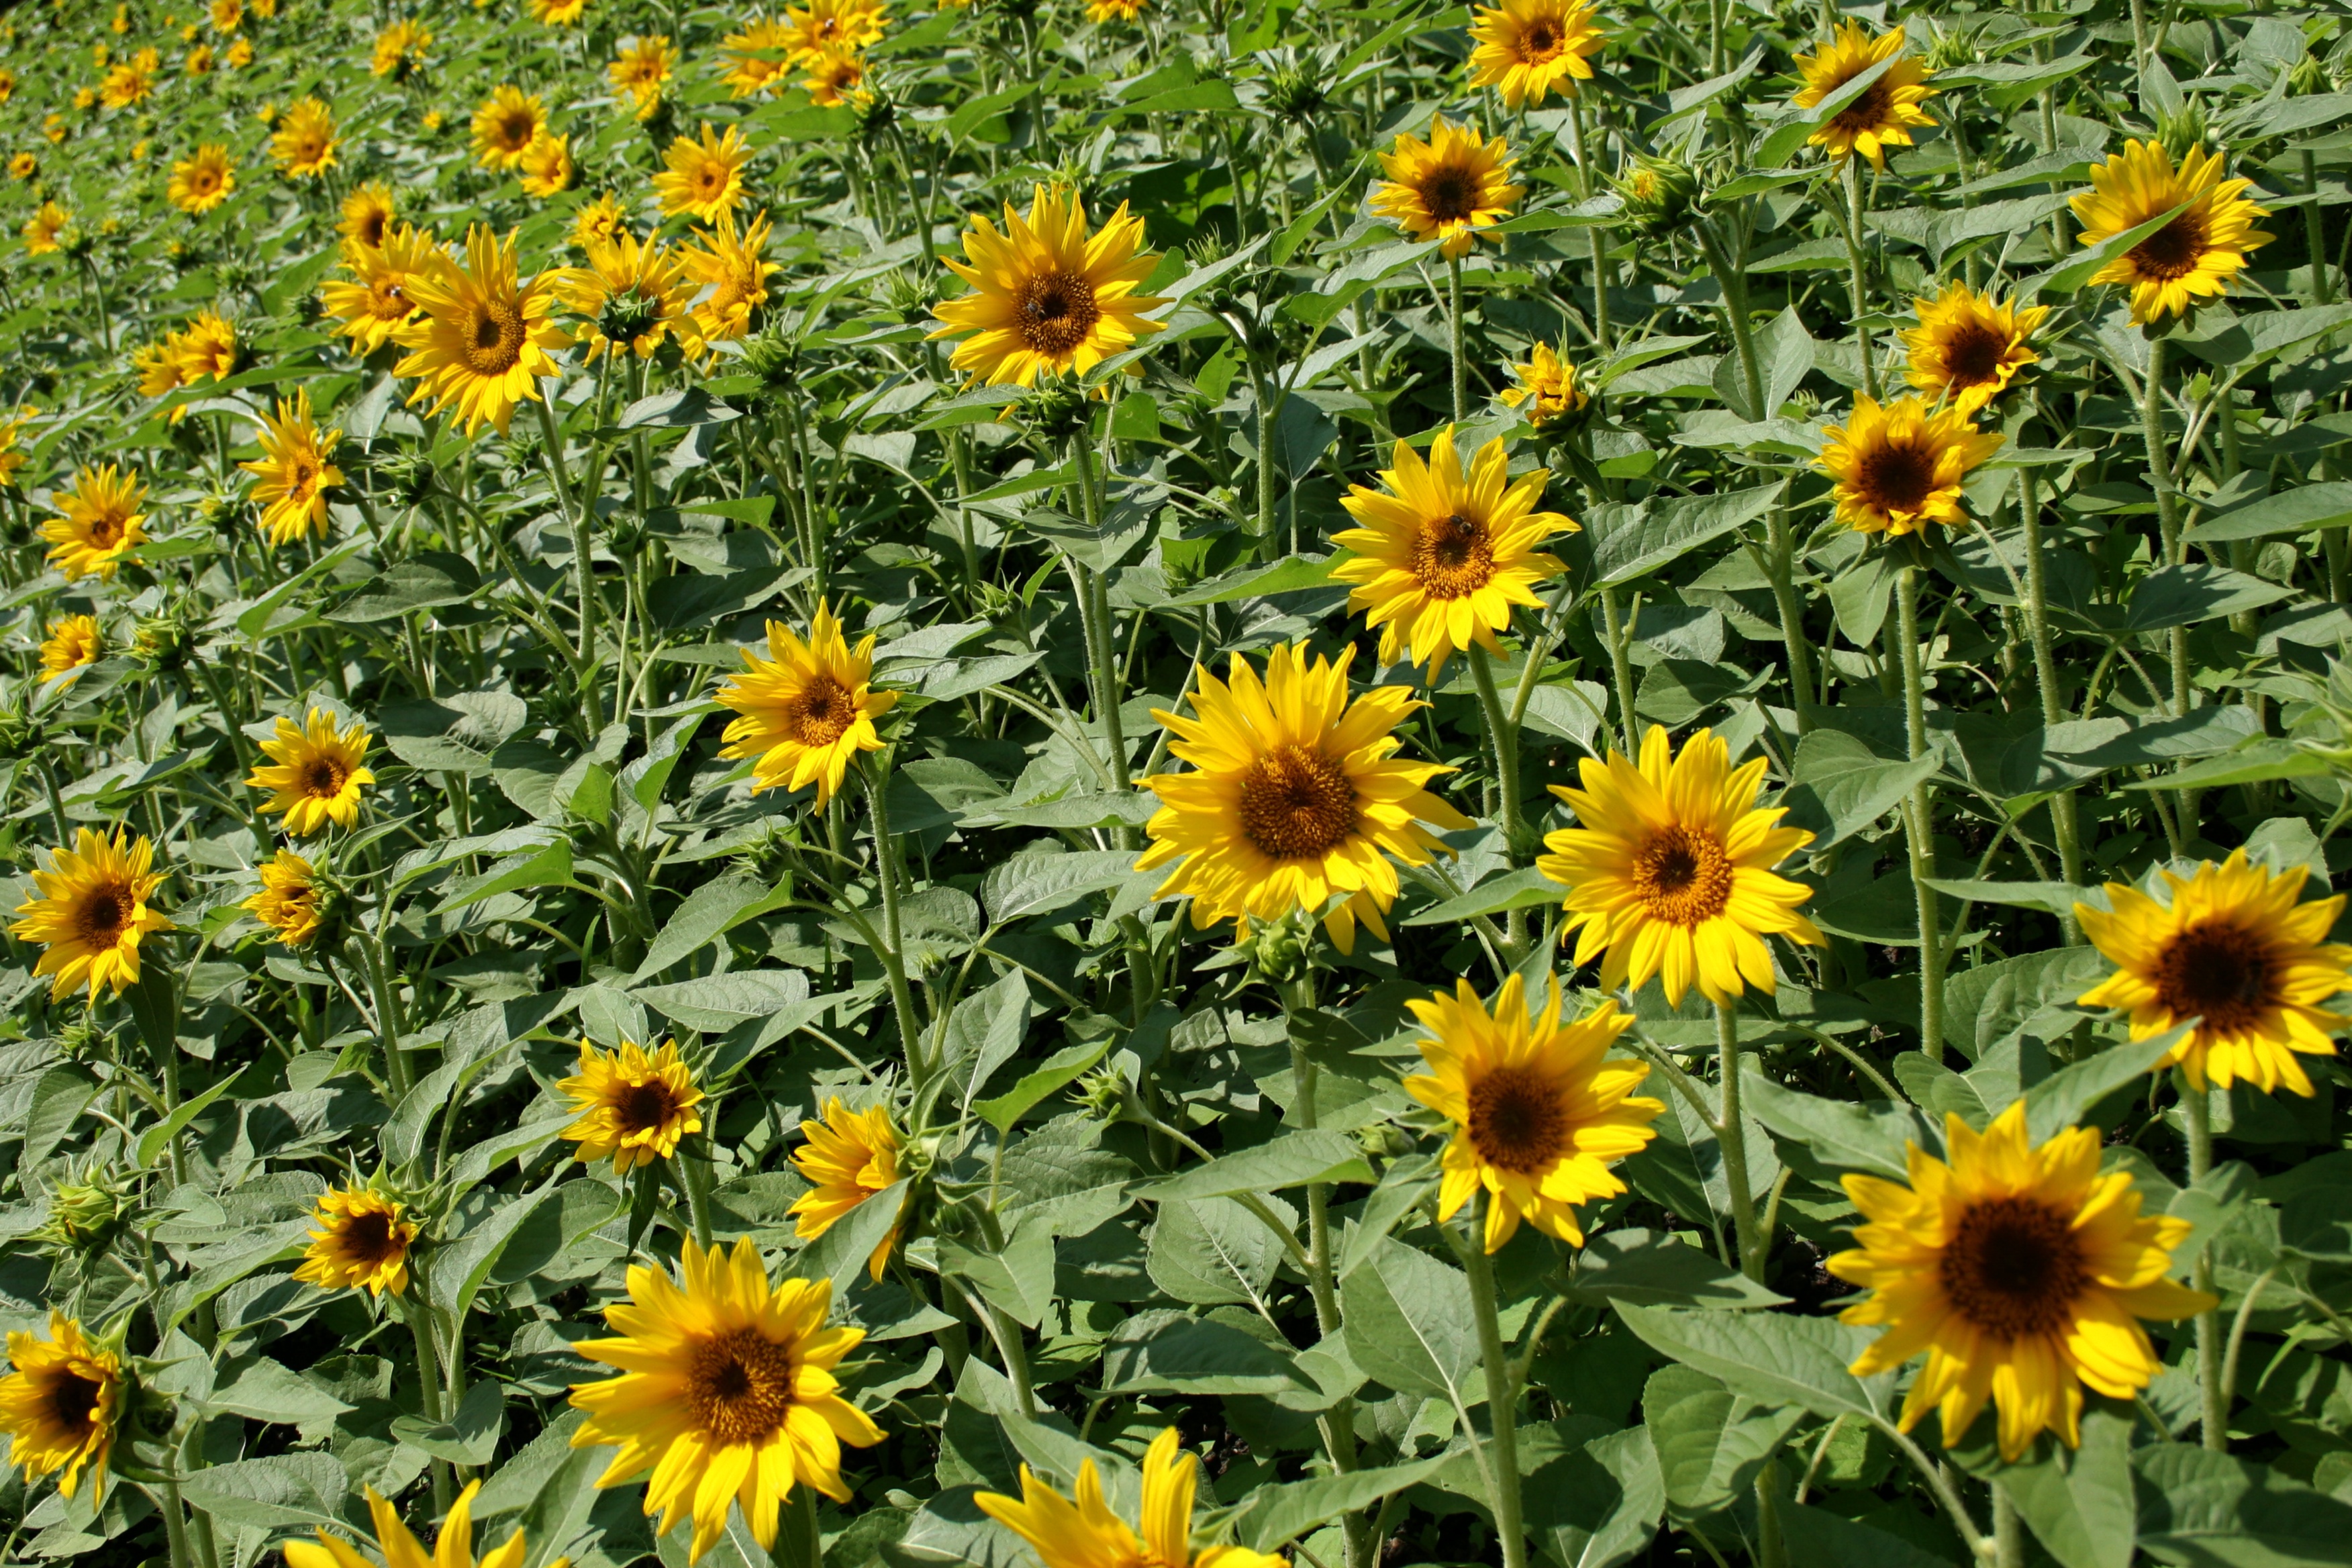
plant, field, meadow, prairie, sunlight, flower, summer, herb, botany, yellow, flora, sunflower, wildflower, sunflowers, beautiful, flowering plant, daisy family, annual plant, land plant